Charles Whitworth, 1st Baron Whitworth

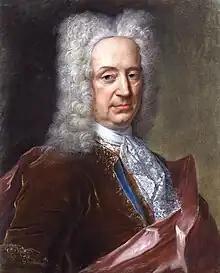
portrait of Whitworth by Guillaume Birochon

Charles Whitworth, 1st Baron Whitworth (14 October 1675 – 23 October 1725) was a British politician and diplomat who served as the British ambassador to Russia from 1707 to 1712.